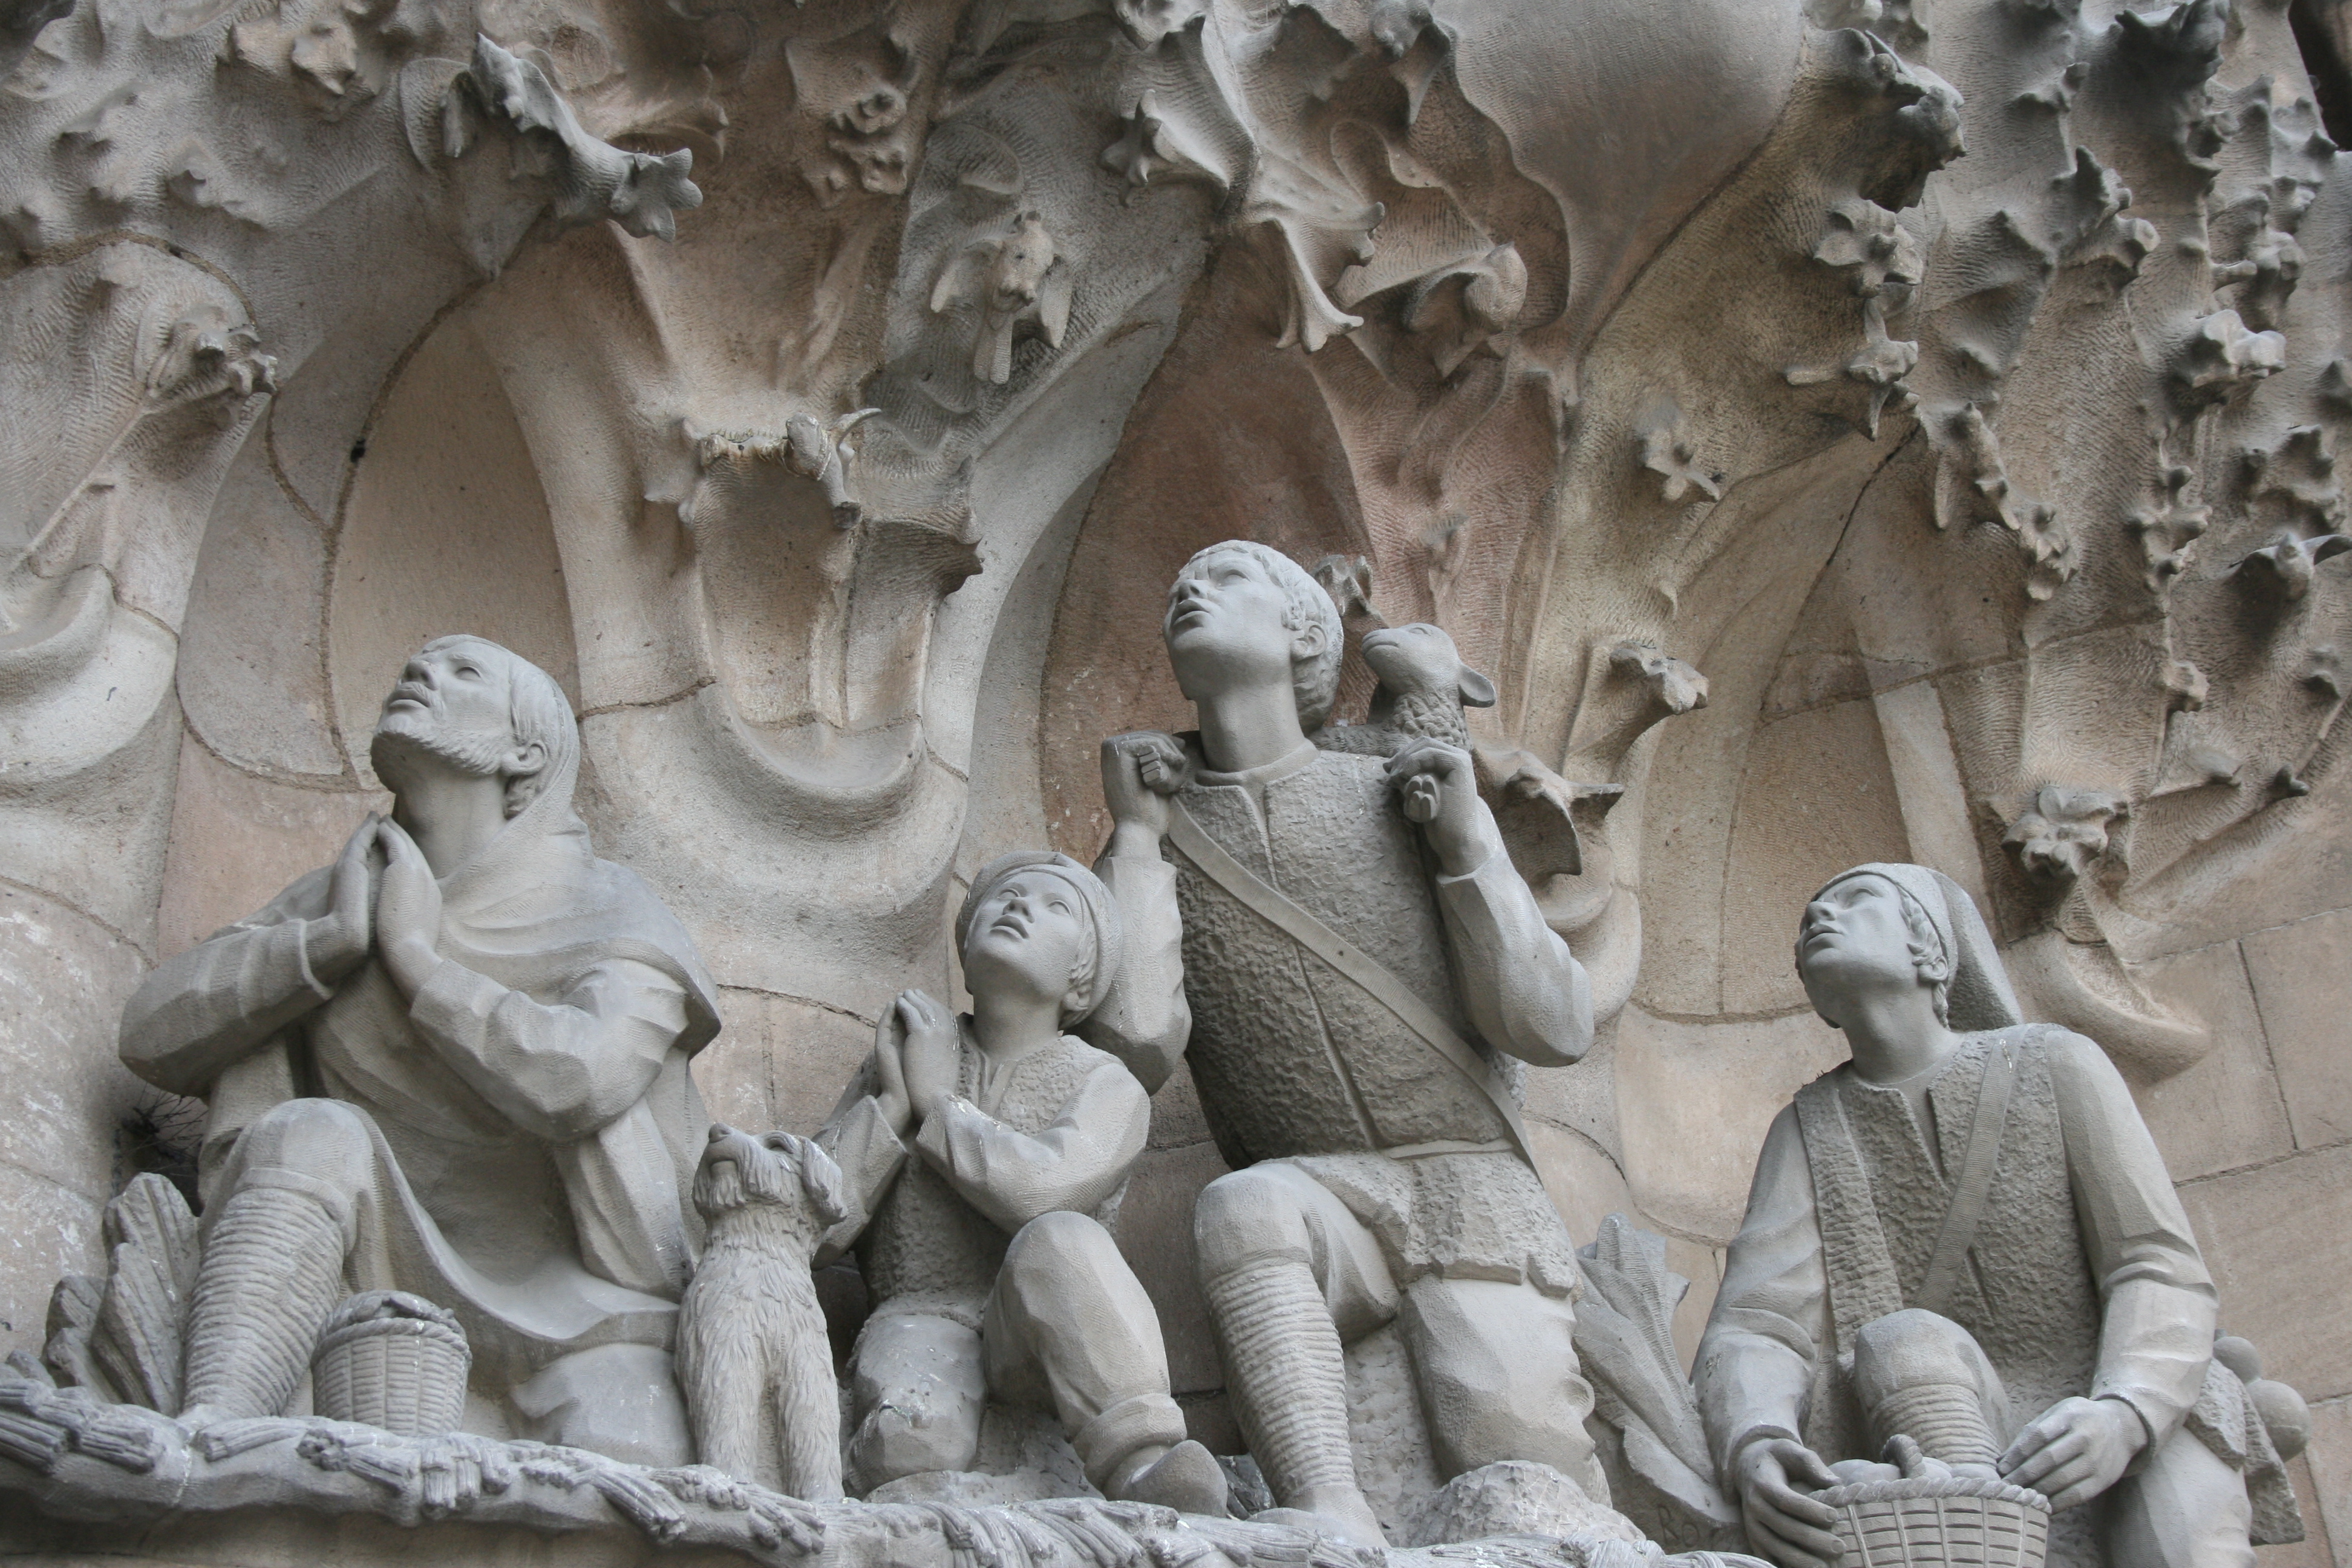
sculpture, bible, mercy, family, stone carving, relief, carving, statue, classical sculpture, art, ancient history, architecture, history, temple, monument, artwork, historic site, terrain, mythology